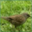
Label: bird